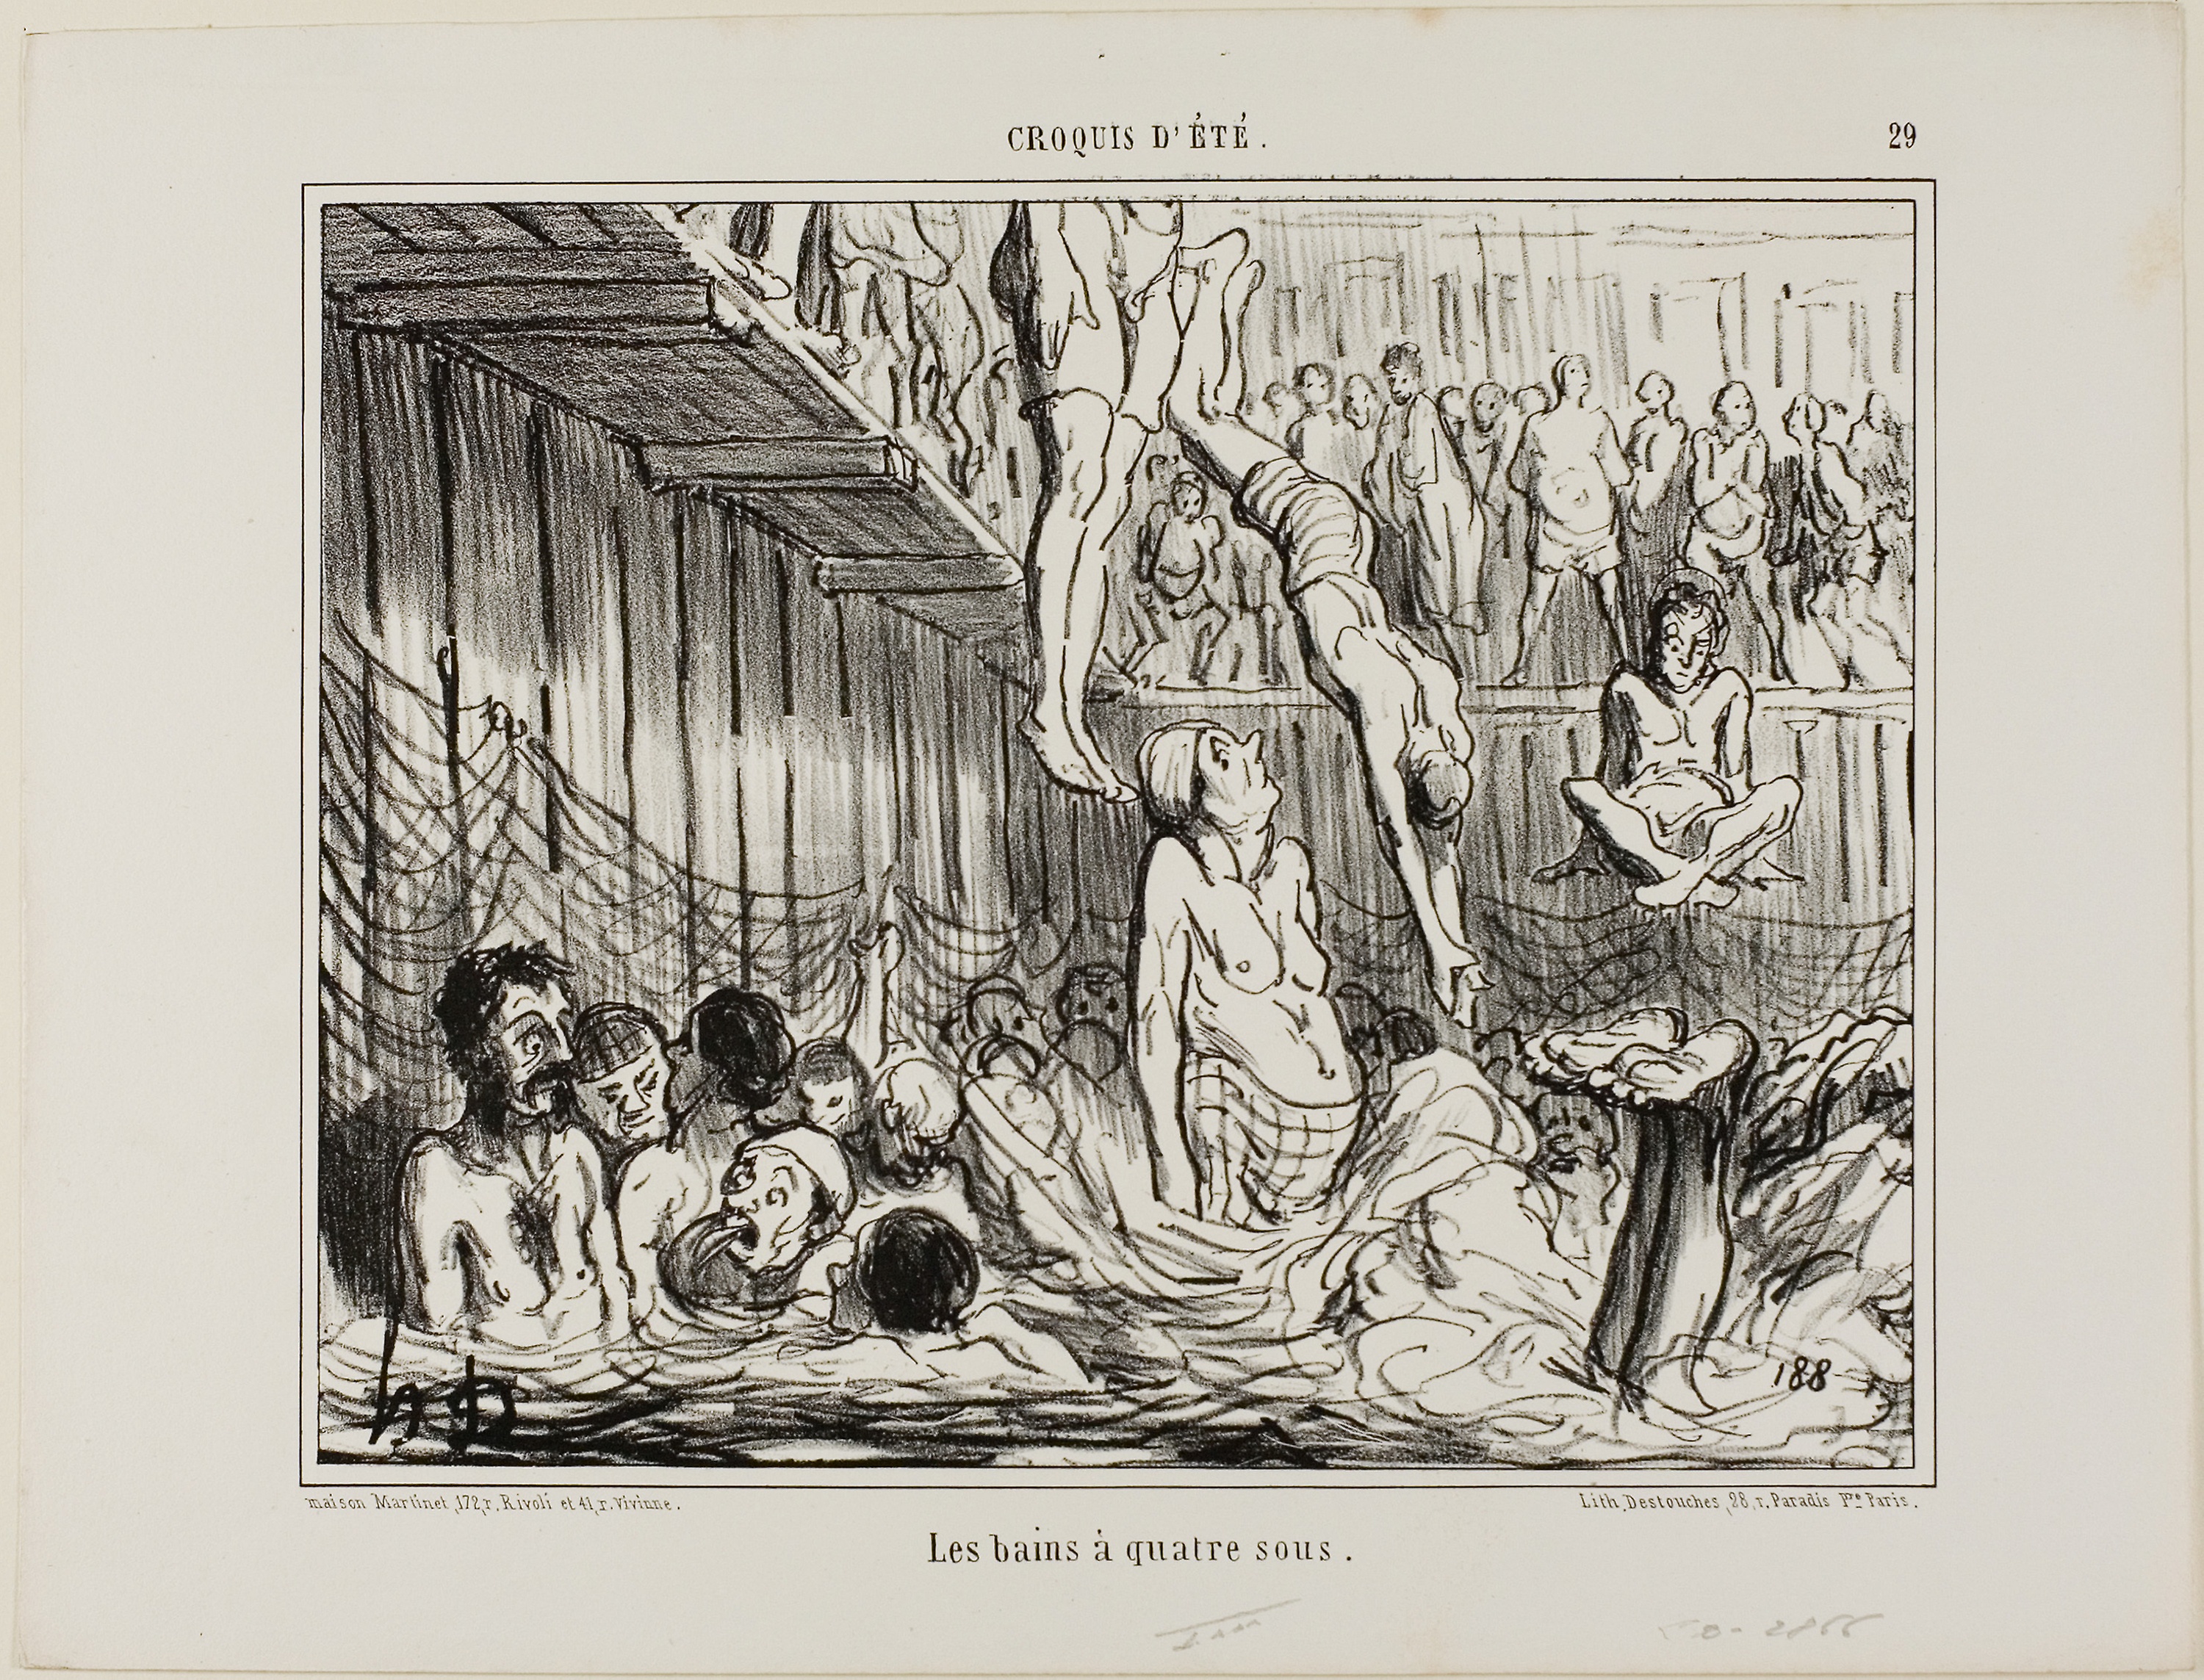
text, art, cartoon, black and white, history, picture frame, artwork, illustration, visual arts, drawing